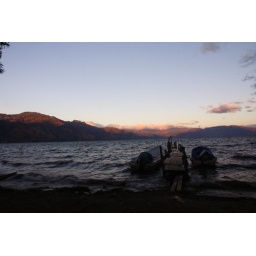
boats in lake atitlan